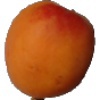
Label: Apricot 1